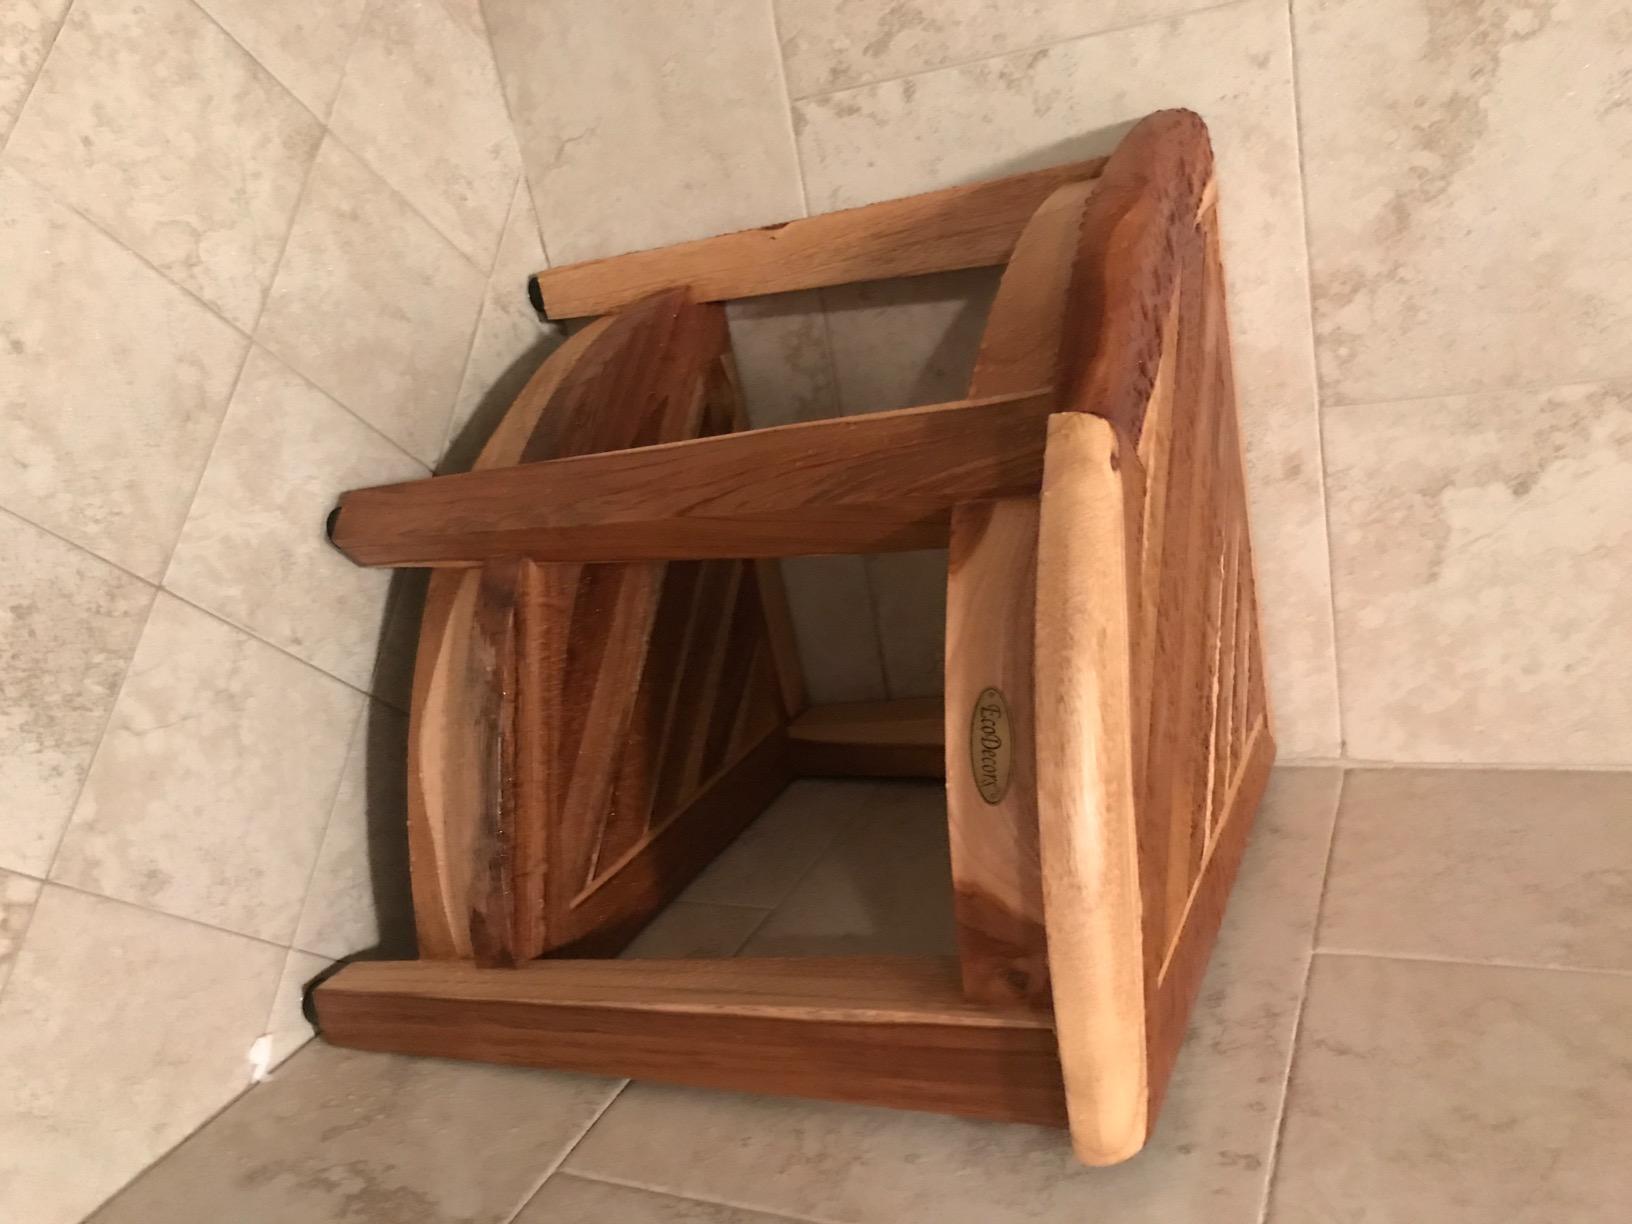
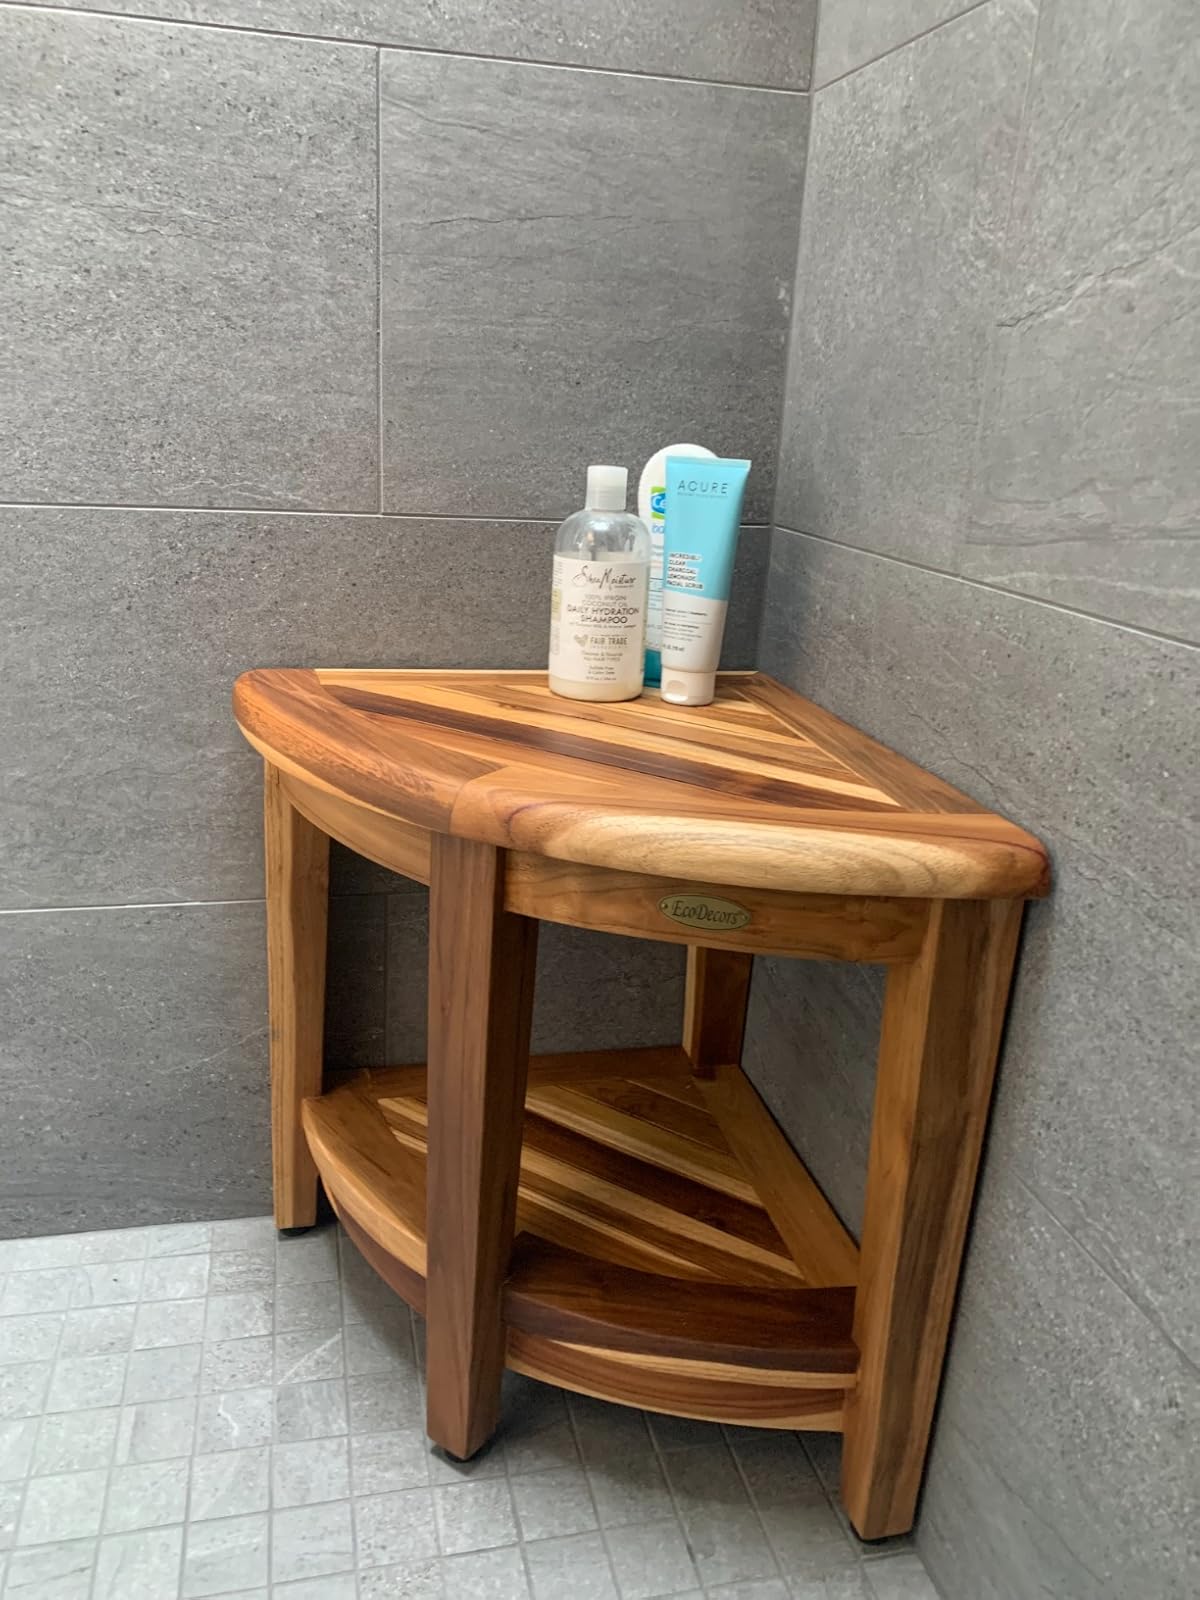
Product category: stool
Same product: yes